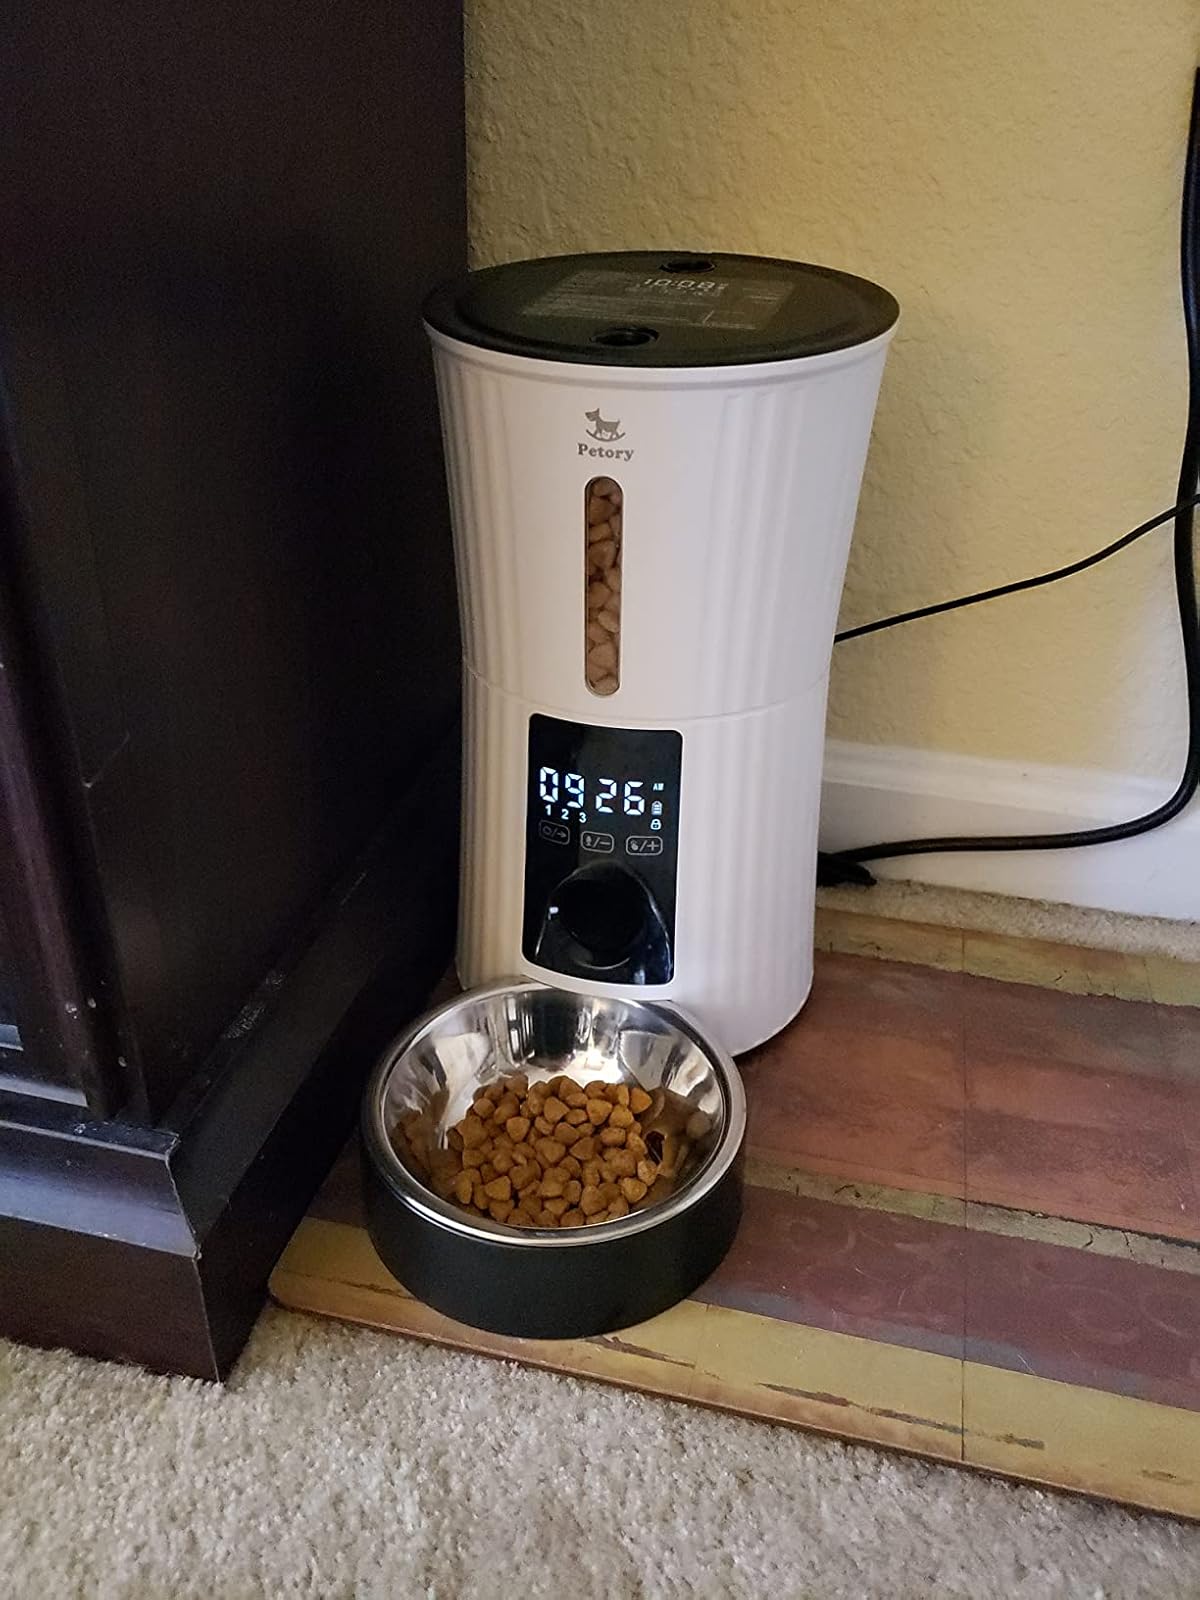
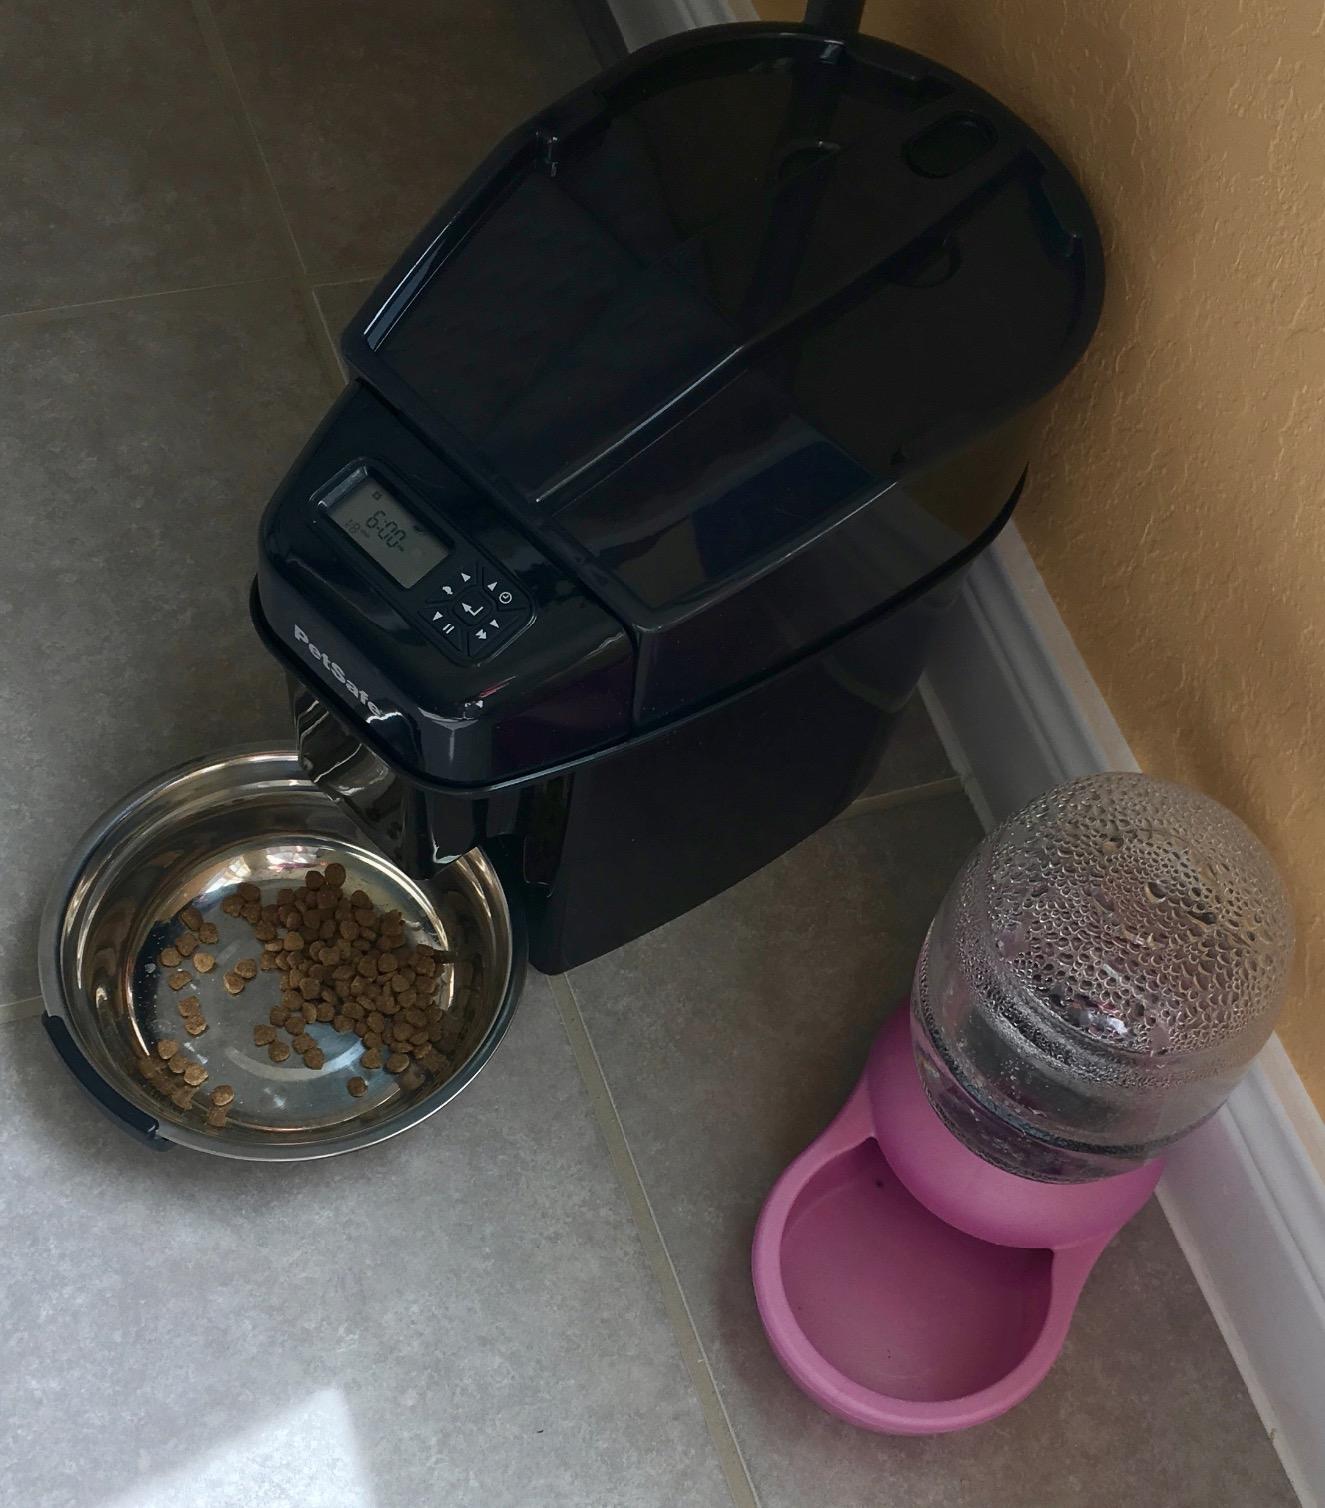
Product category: items_feeder
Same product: no